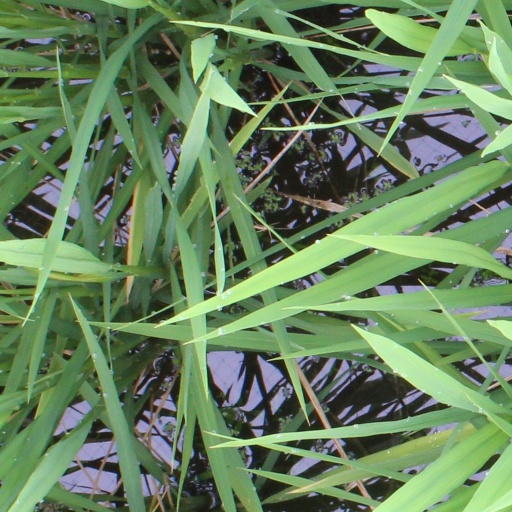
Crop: rice